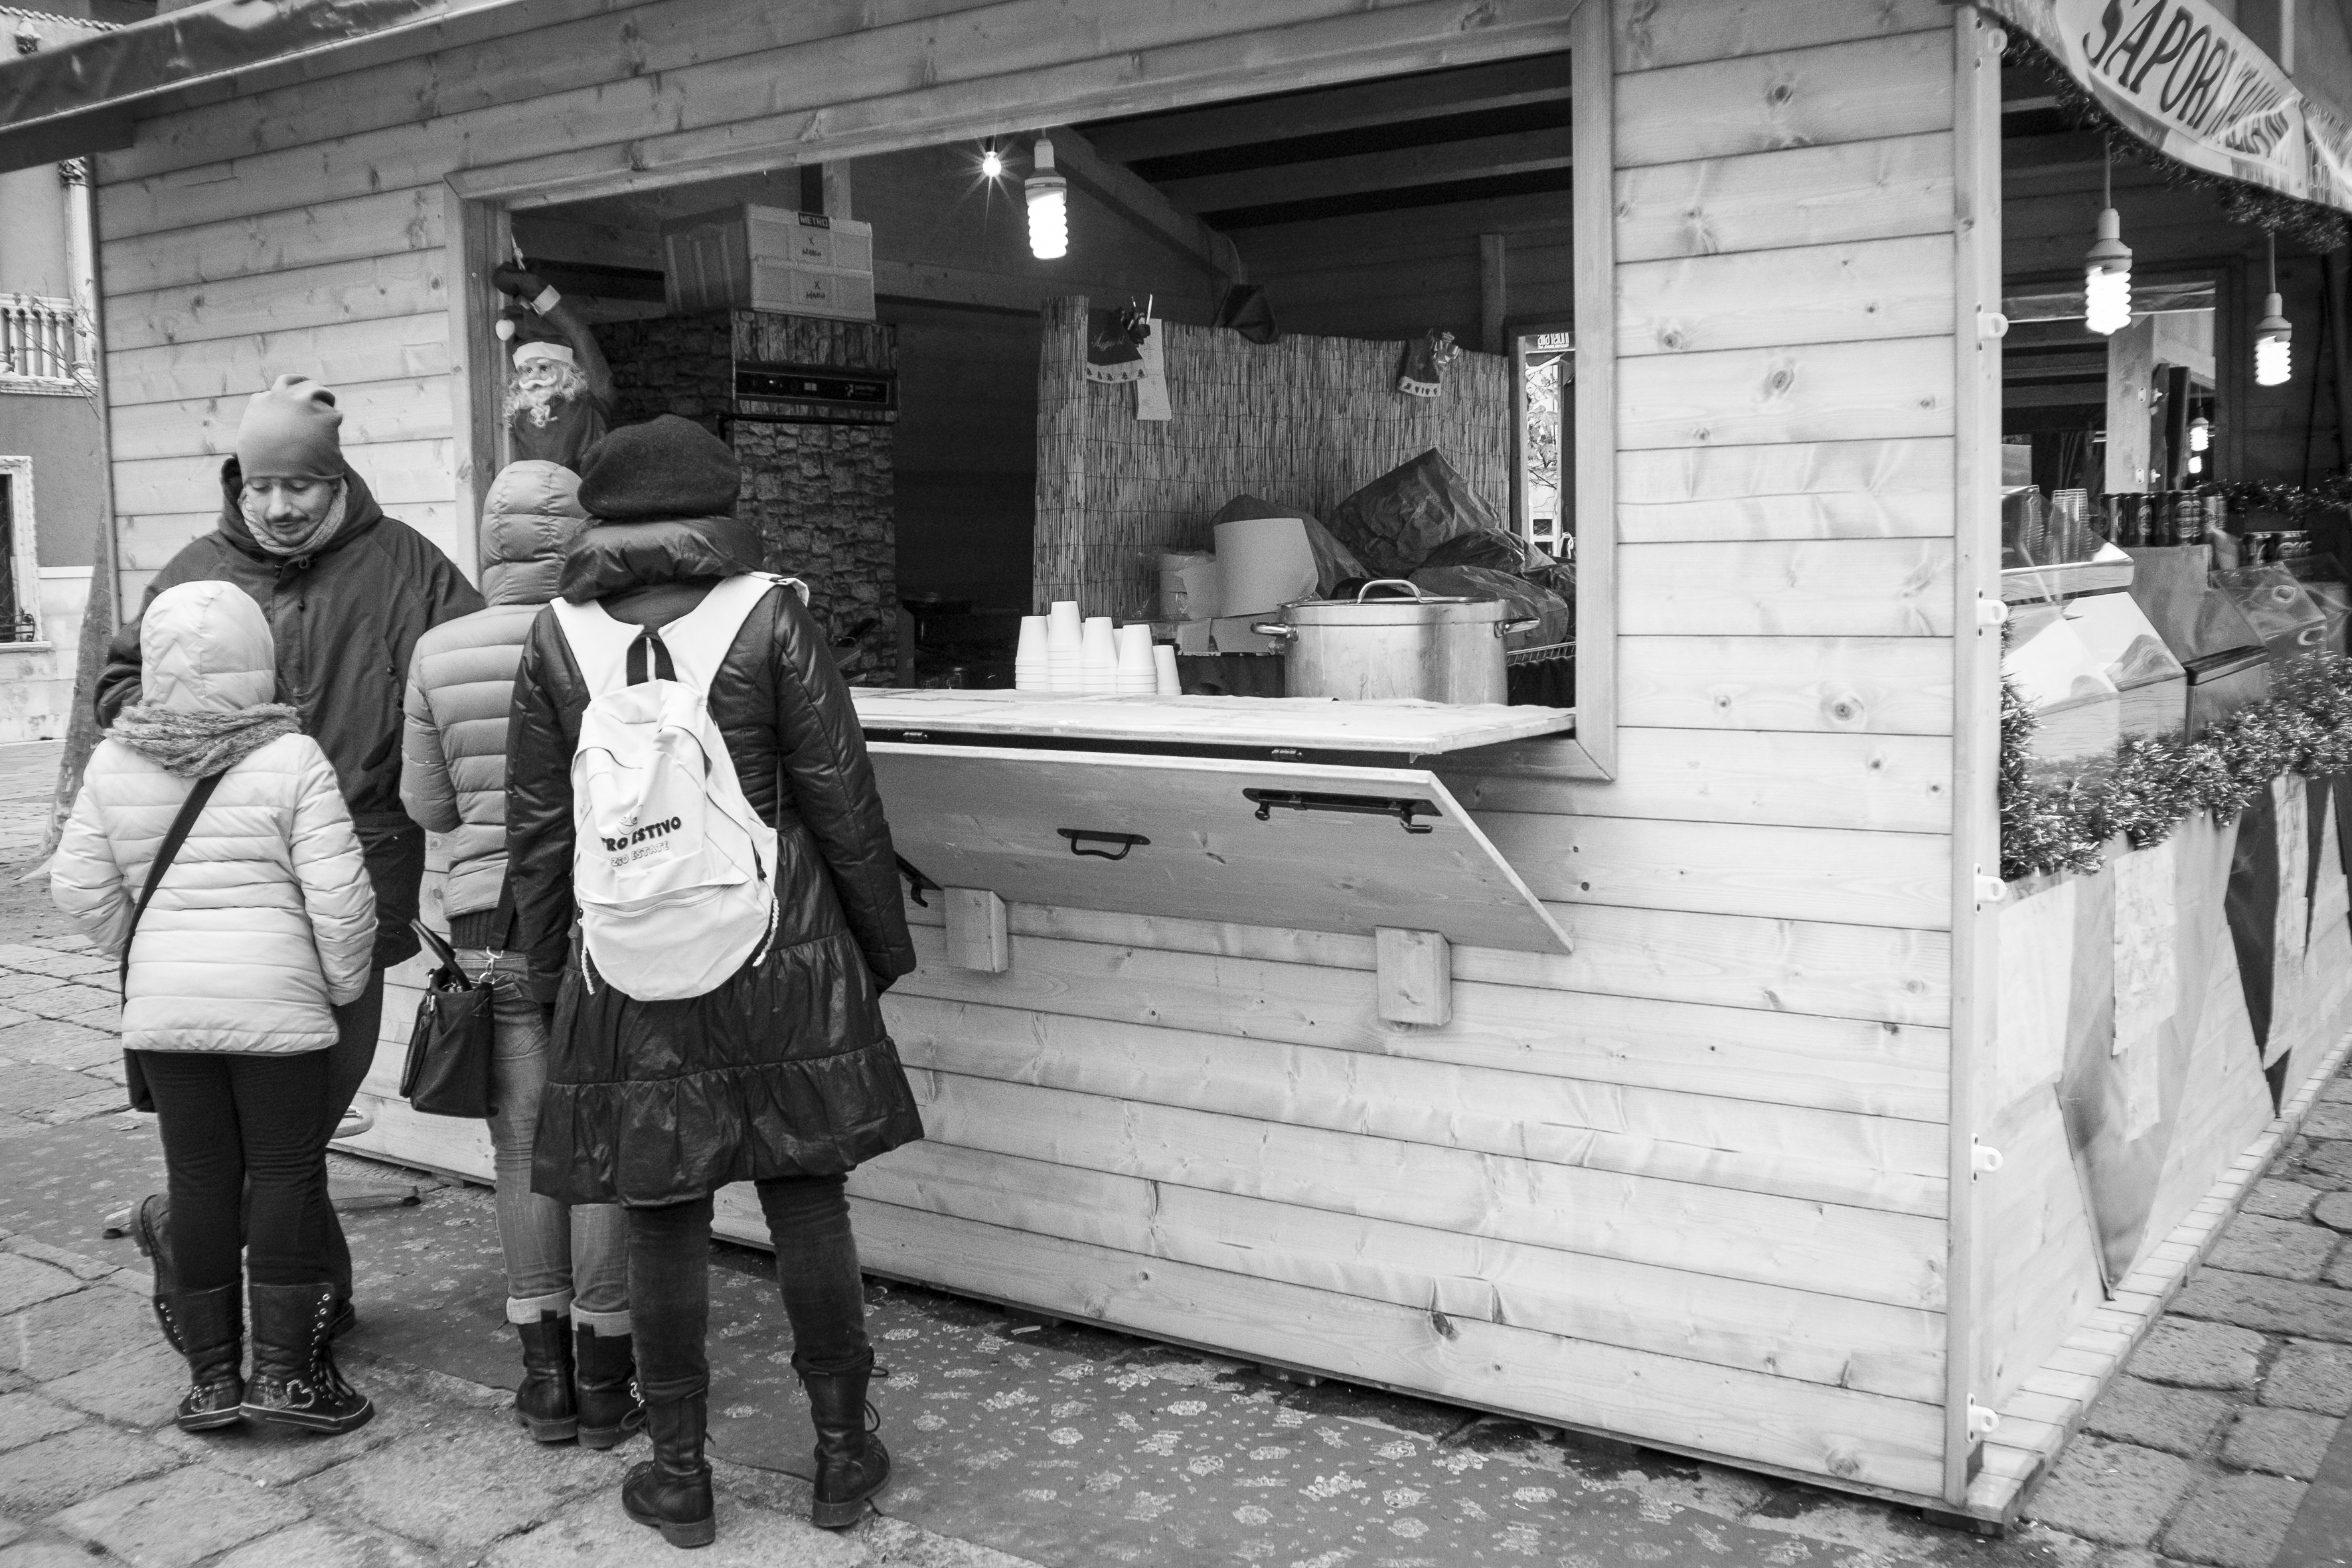
black and white, people, road, white, street, photography, urban, travel, fujifilm, italy, venice, black, monochrome, bw, blackandwhite, blackwhite, infrastructure, ngc, photograph, snapshot, noiretblanc, venezia, fuji, fujix, fujixe1, monochrome photography